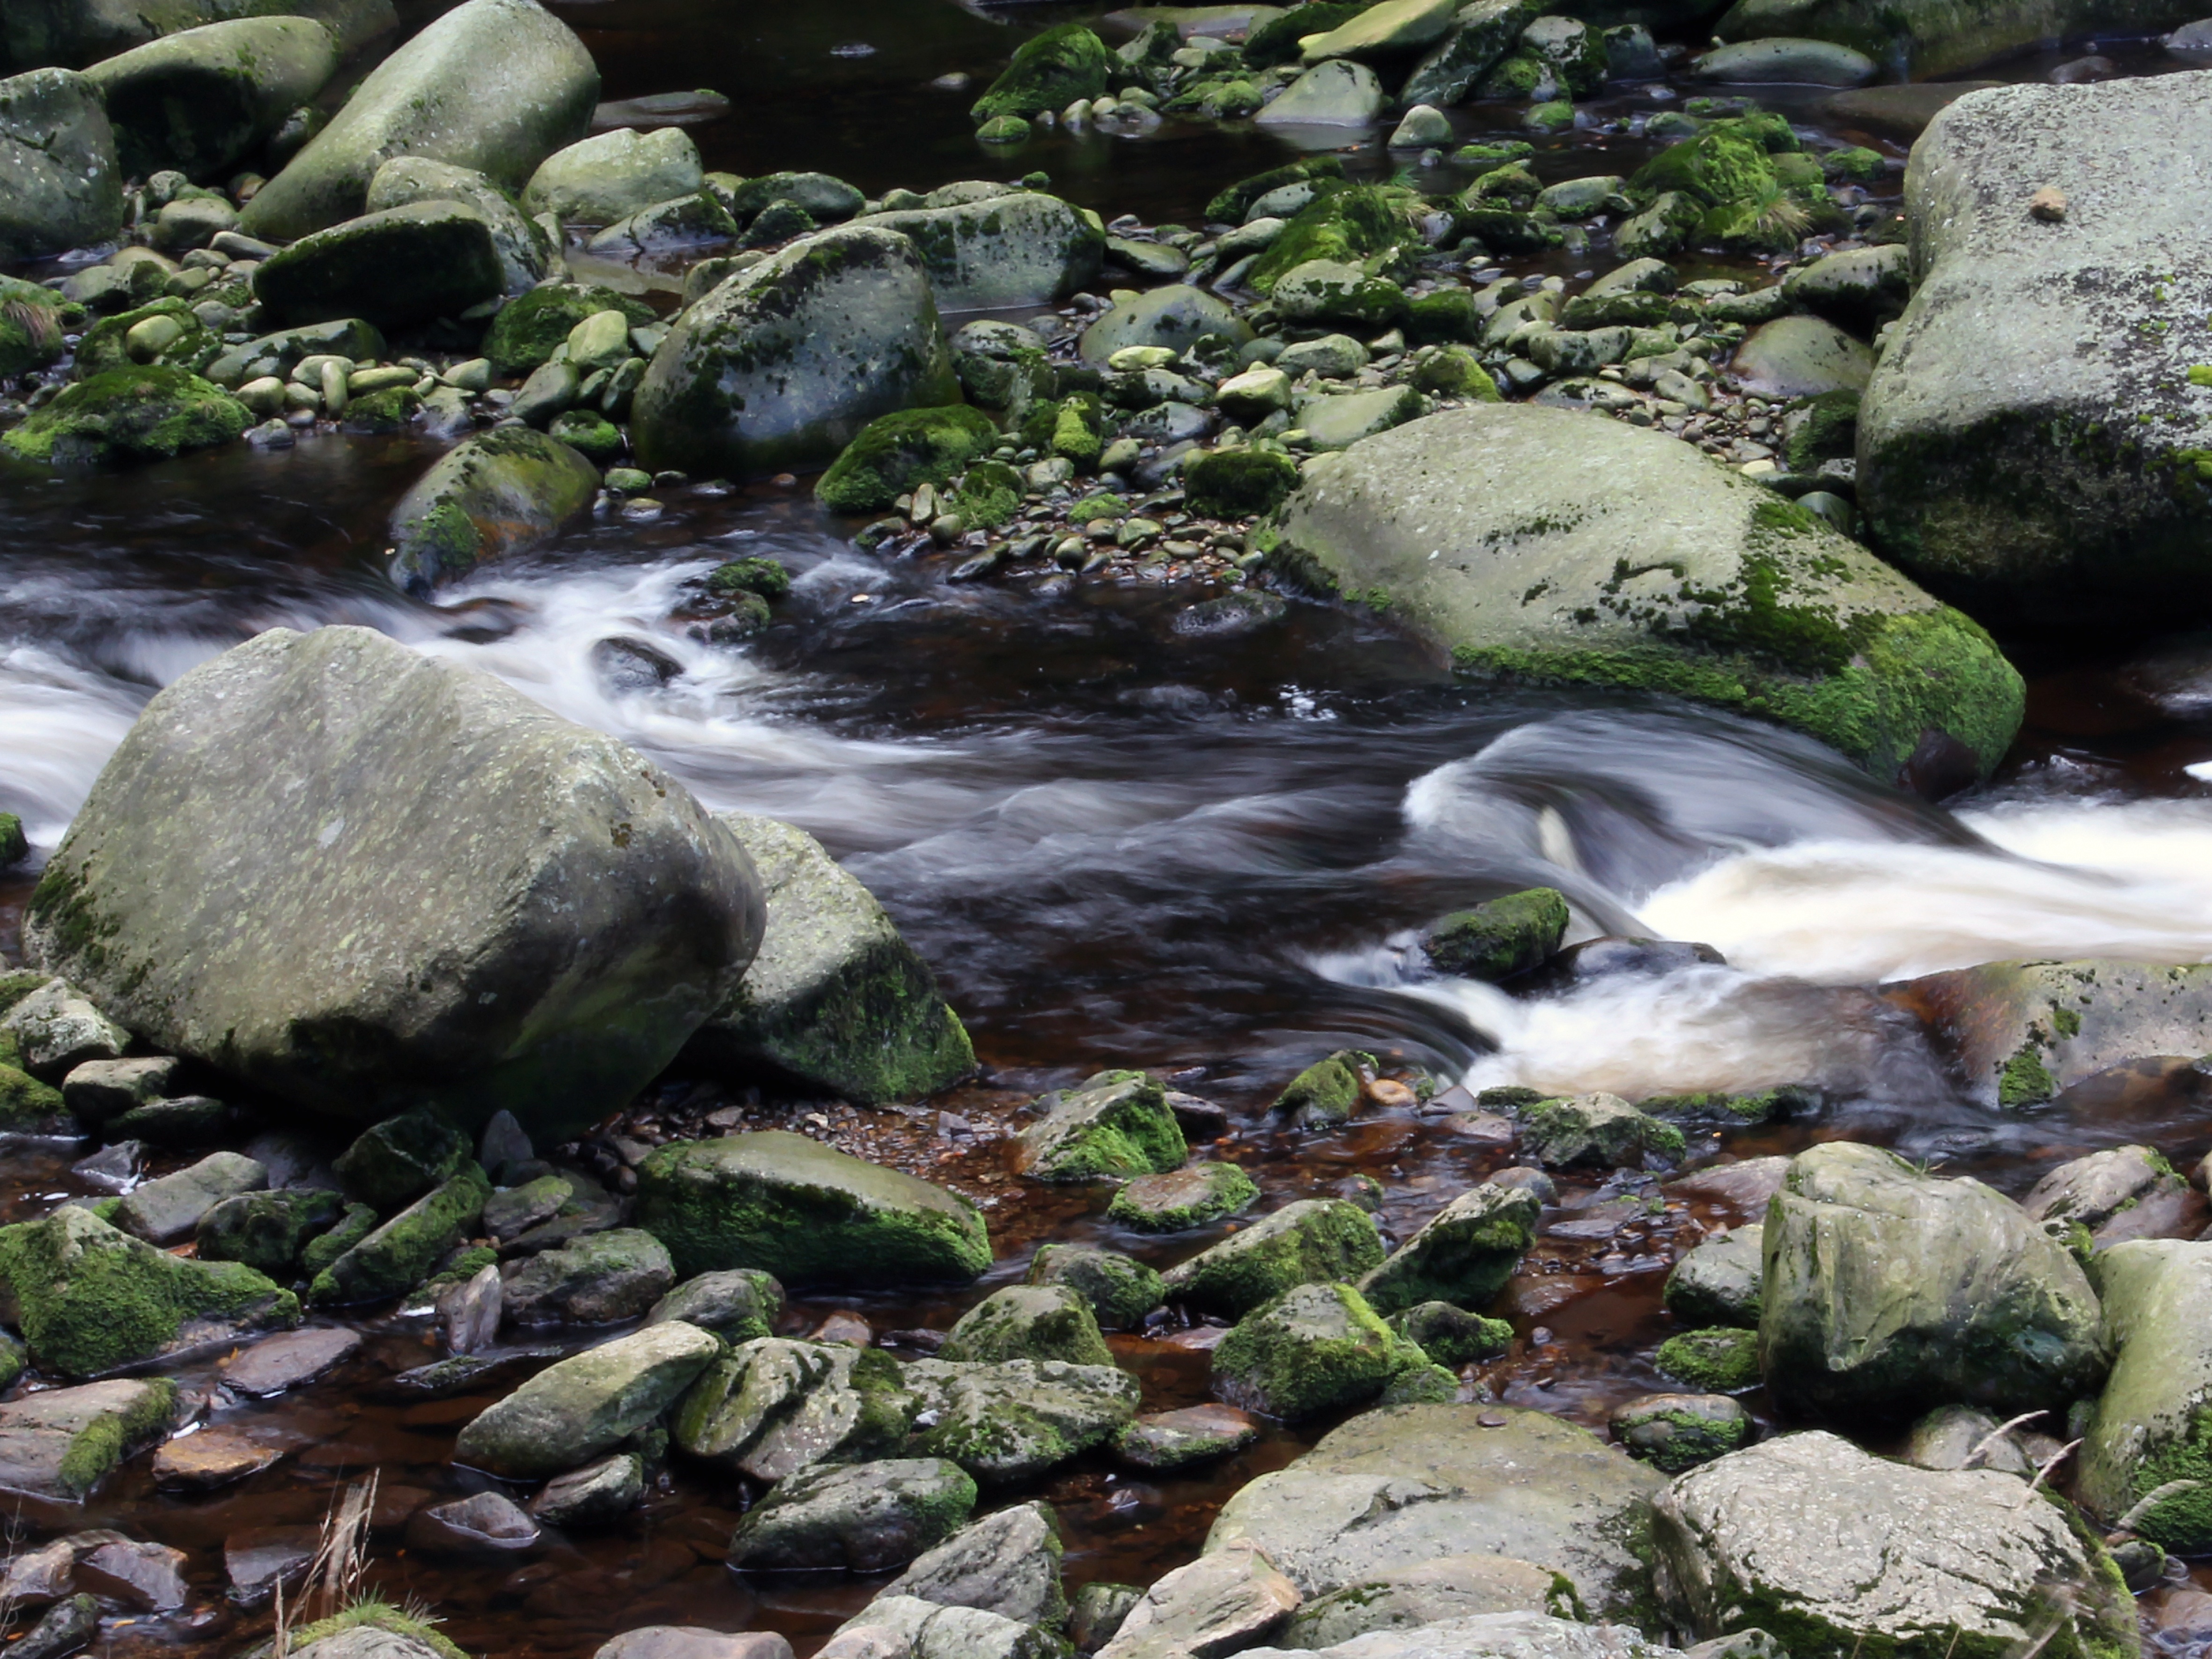
water, rock, river, pond, stream, rapid, botany, body of water, stones, bank, boulder, water feature, watercourse, stream bed